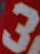
Number: 3